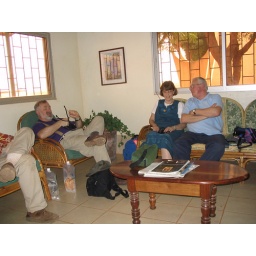
Waiting in the pilot's lounge at the Bamako airport for our teeny plane to fly us to Timbuktu.